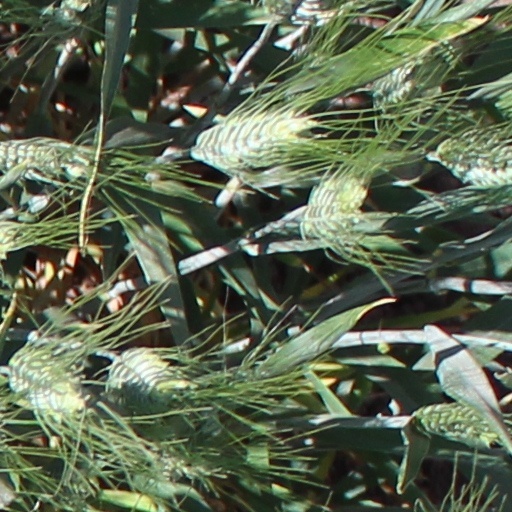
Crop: wheat